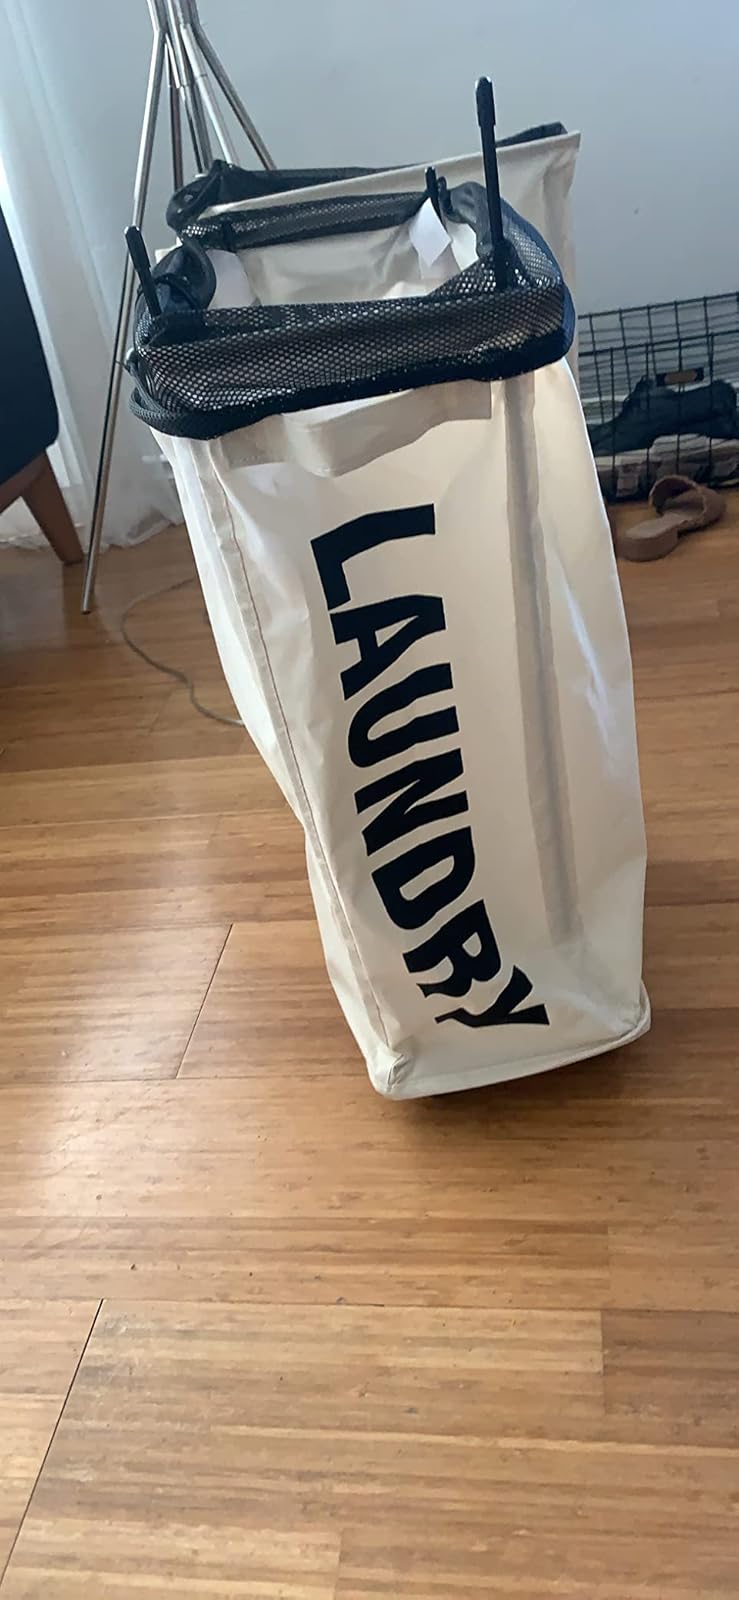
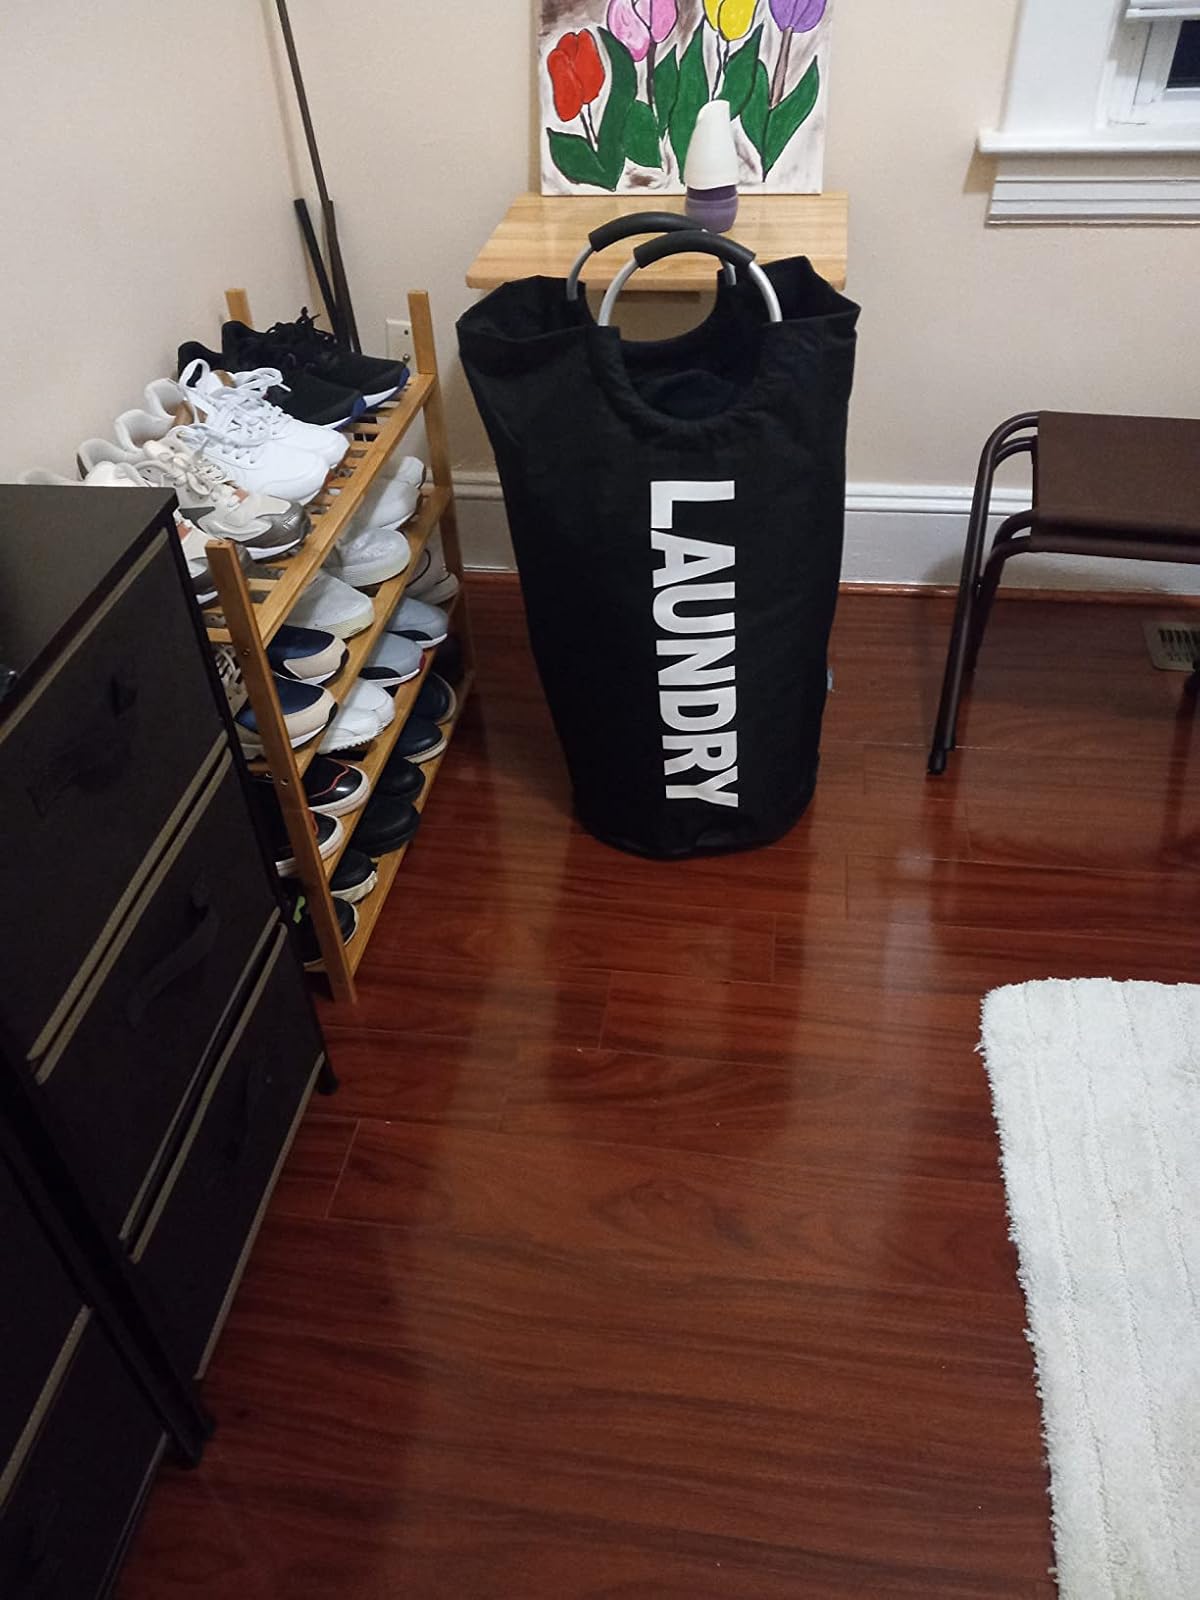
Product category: items_hamper
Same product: no